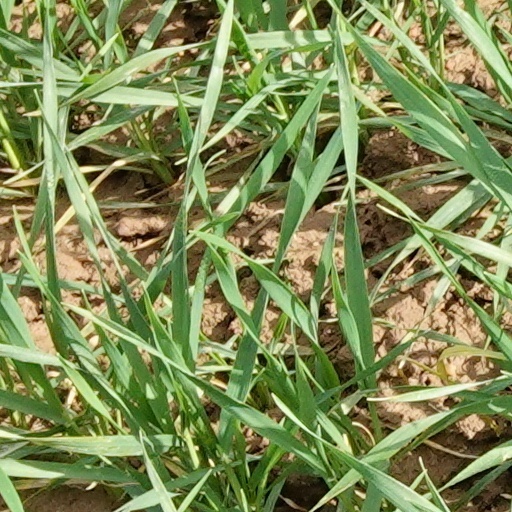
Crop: wheat